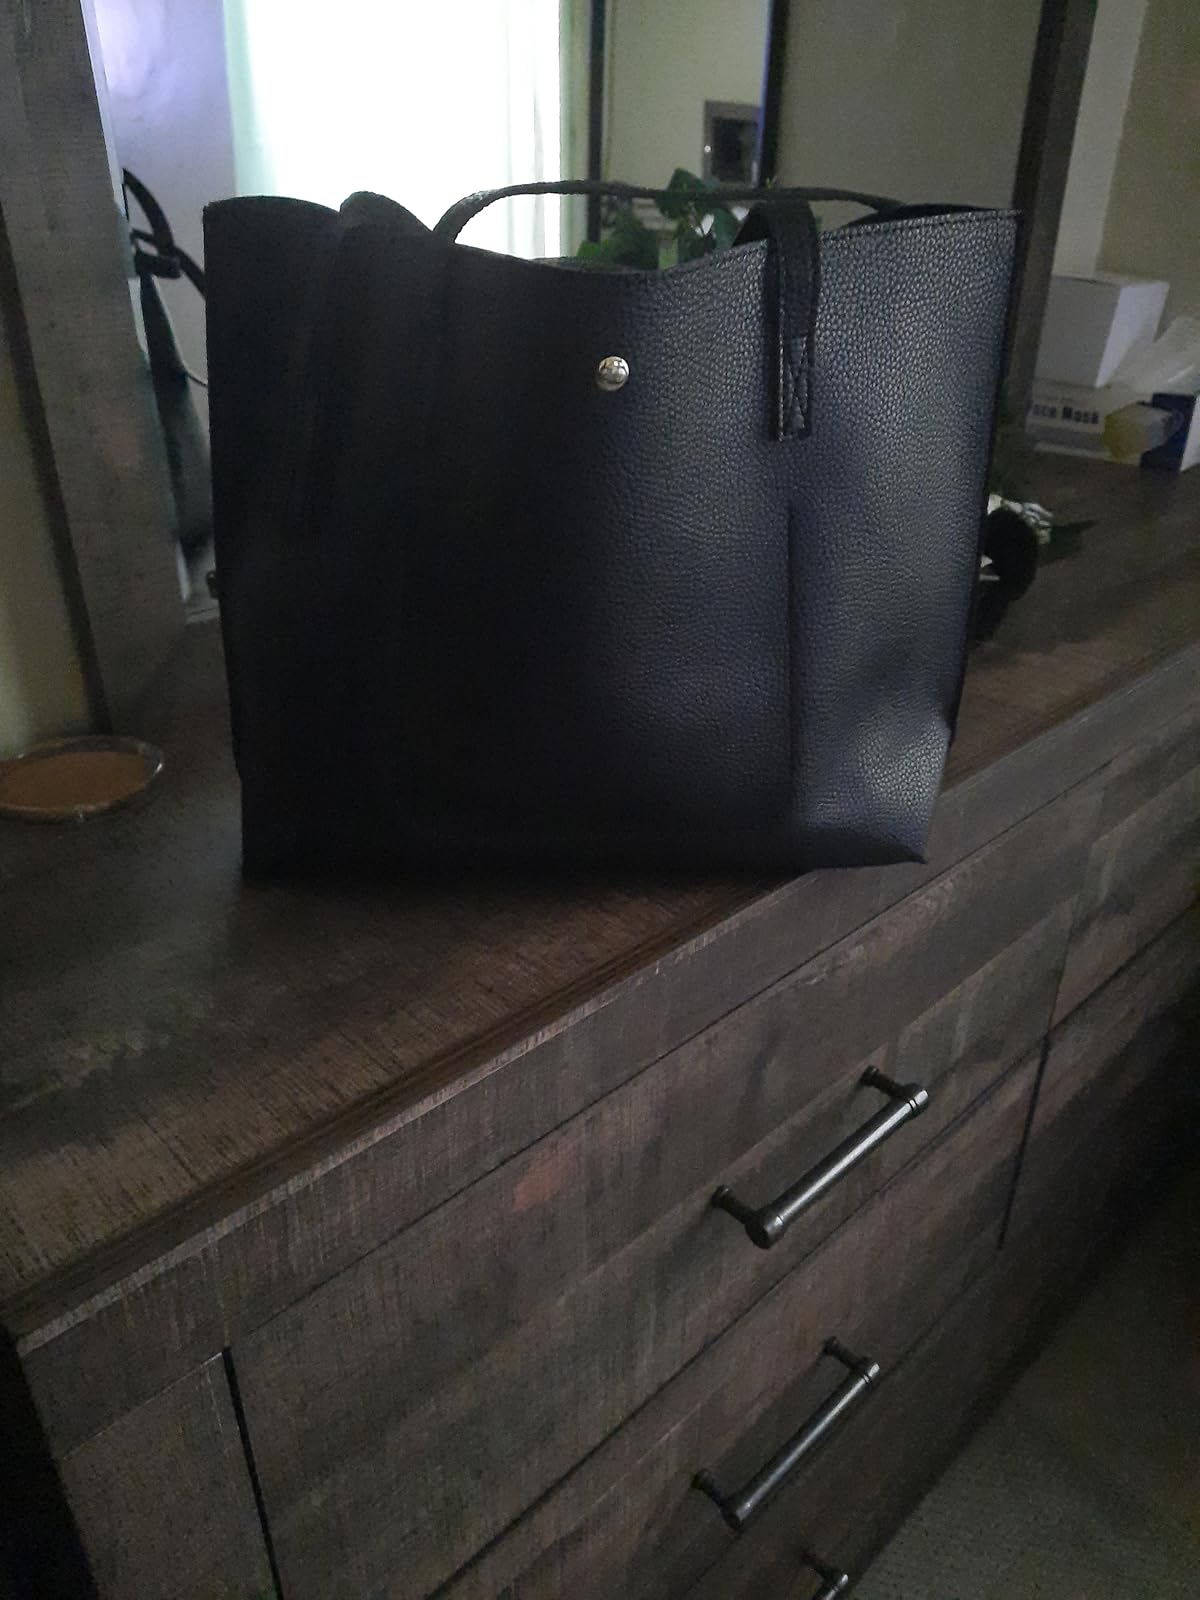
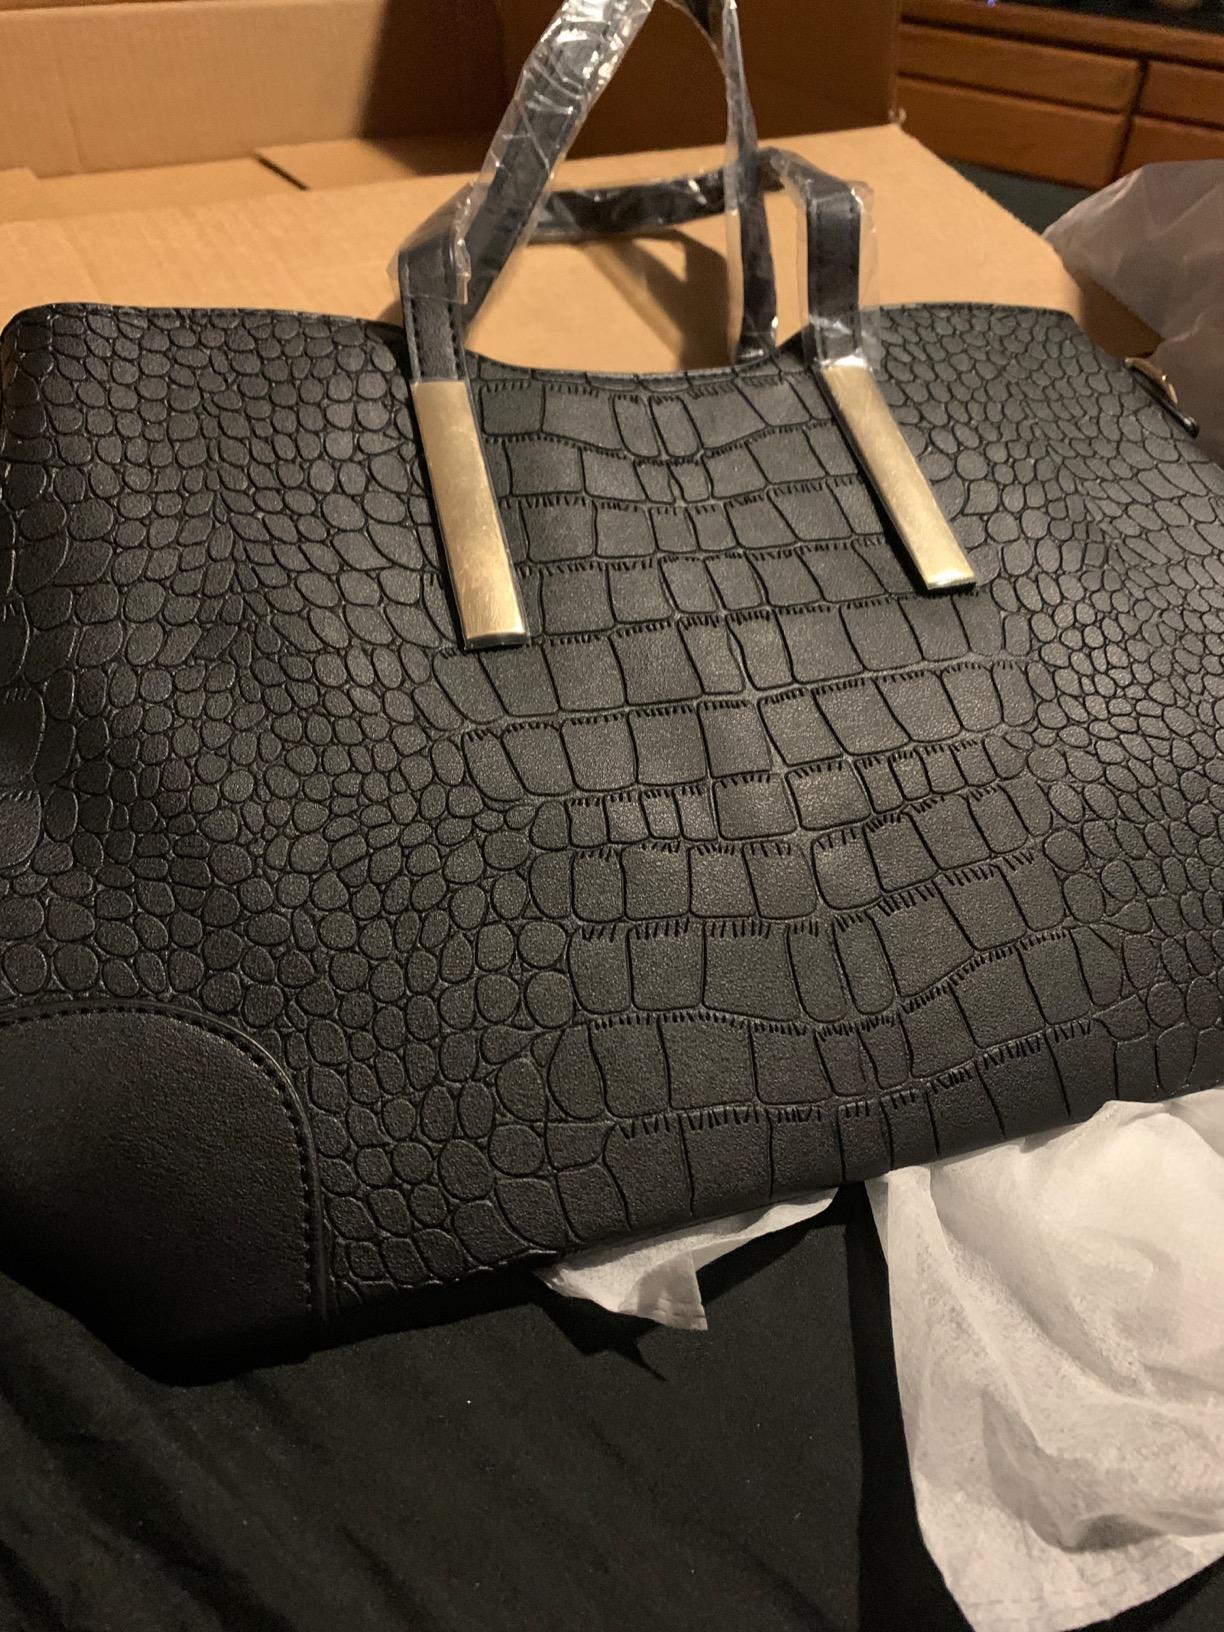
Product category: accessories_handbag
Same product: no